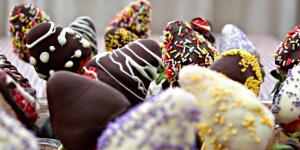
fresas con chocolate